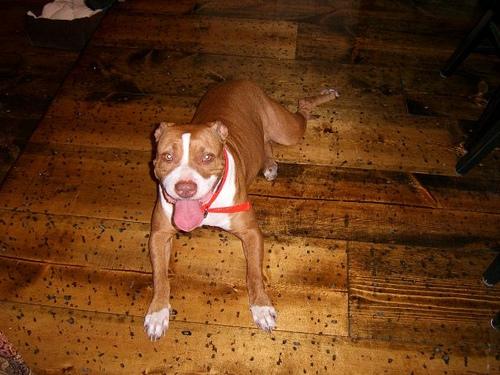
Breed: american pit bull terrier